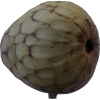
Label: cherimoya